Human uses of animals

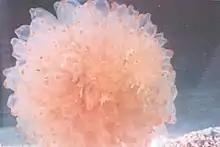
The tunicate "Ecteinascidia turbinata" yields the anti-cancer drug Yondelis.

Vaccines have been made using other animals since their discovery by Edward Jenner in the 18th century. He noted that inoculation with live cowpox afforded protection against the more dangerous smallpox. In the 19th century, Louis Pasteur developed an attenuated (weakened) vaccine for rabies. In the 20th century, vaccines for the viral diseases mumps and polio were developed using animal cells grown in vitro.